Diplotaxis tenuifolia

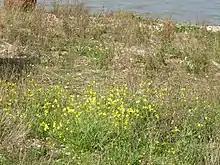
A likely native habitat is on shingle beaches

There are 11 species of insect that are known to feed on perennial wall-rocket in Britain. Five of these are weevils (Curculionidae):